Chanctonbury Ring

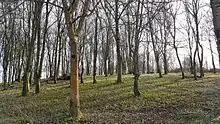
View of the interior of Chanctonbury Ring, where the remains of two Roman temples are located a short distance below the surface

Around five hundred years after its initial abandonment, Chanctonbury Ring was reused as a religious site from the mid-first century AD. At least two Romano-Celtic temples were built in the interior, probably some time during the second century, while the bank and ditch were reused to form a temenos or "sacred precinct". The remains of the temples survive principally as buried wall footings of mortared flint rubble. They are located only a few centimetres below the ground but are not visible on the surface. Mosaic fragments from Chanctonbury Ring can be found at the Horsham Museum.